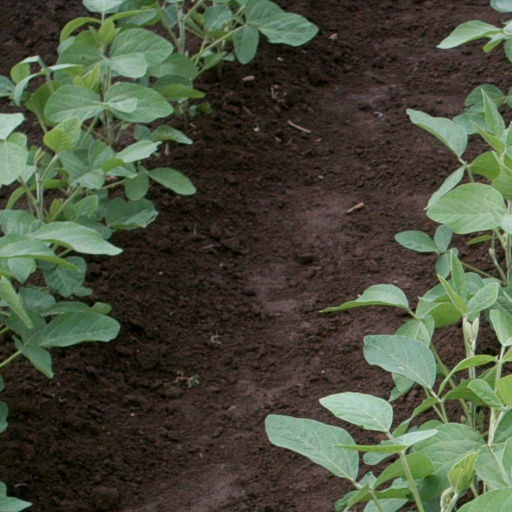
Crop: soybean